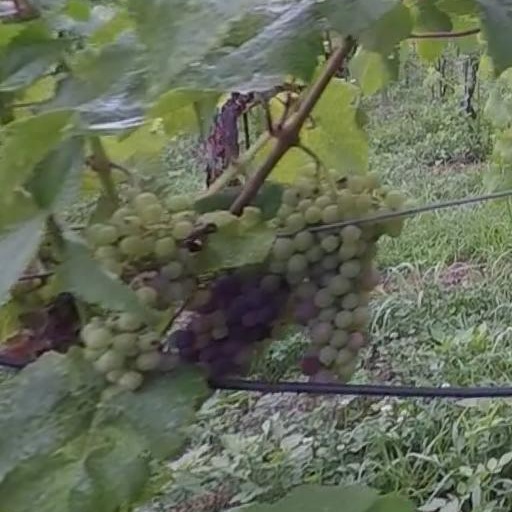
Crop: grape